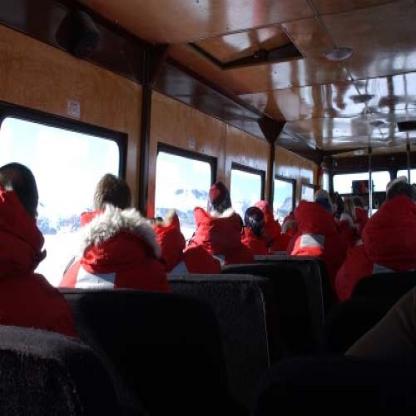
Scene: Indoor